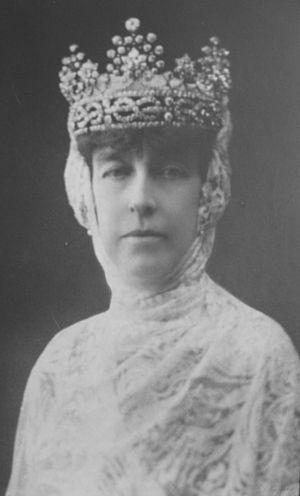
Irène de Grèce, princesse de Grèce et de Danemark puis, par son mariage, duchesse de Spolète, duchesse d'Aoste et reine titulaire de l'« État indépendant de Croatie », est née le 13 février 1904 à Athènes, en Grèce, et morte le 15 avril 1974, à Fiesole, en Italie. Épouse du prince Aymon de Savoie-Aoste, c'est un membre des familles royales grecque et italienne qui a été reine nominale de l'« État indépendant de Croatie » durant la Seconde Guerre mondiale.